King Kong Bundy

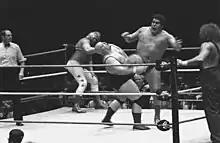
Bundy and Big John Studd facing André the Giant and Hillbilly Jim in 1985

After making a few appearances on New Japan Pro-Wrestling/World Wrestling Federation joint shows in early 1985, Bundy officially debuted in the WWF on the March 16, 1985 airing of "WWF Championship Wrestling", defeating Mario Mancini. First managed by Jimmy Hart, he was immediately pushed with dominating victories over all of his opponents. Bundy also reprised his gimmick of demanding a five-count from the referee while pinning an opponent, to show how badly he had beaten his hapless opponent. He defeated S. D. Jones in what was announced as only nine seconds at the first WrestleMania at Madison Square Garden (it was actually about 17 seconds). This remained the shortest match in WrestleMania history until 2008 when Kane defeated Chavo Guerrero Jr. in a legitimate eight seconds at WrestleMania XXIV.